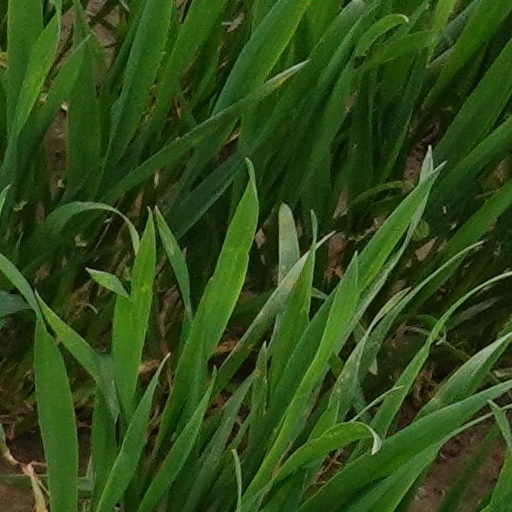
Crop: wheat